MS Formosa Queen

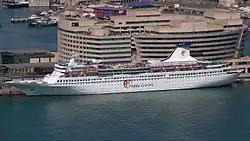
"Ocean Pearl"

In 1996, surpassed by the significantly larger ships in the Royal Caribbean International fleet, the ship was sold to